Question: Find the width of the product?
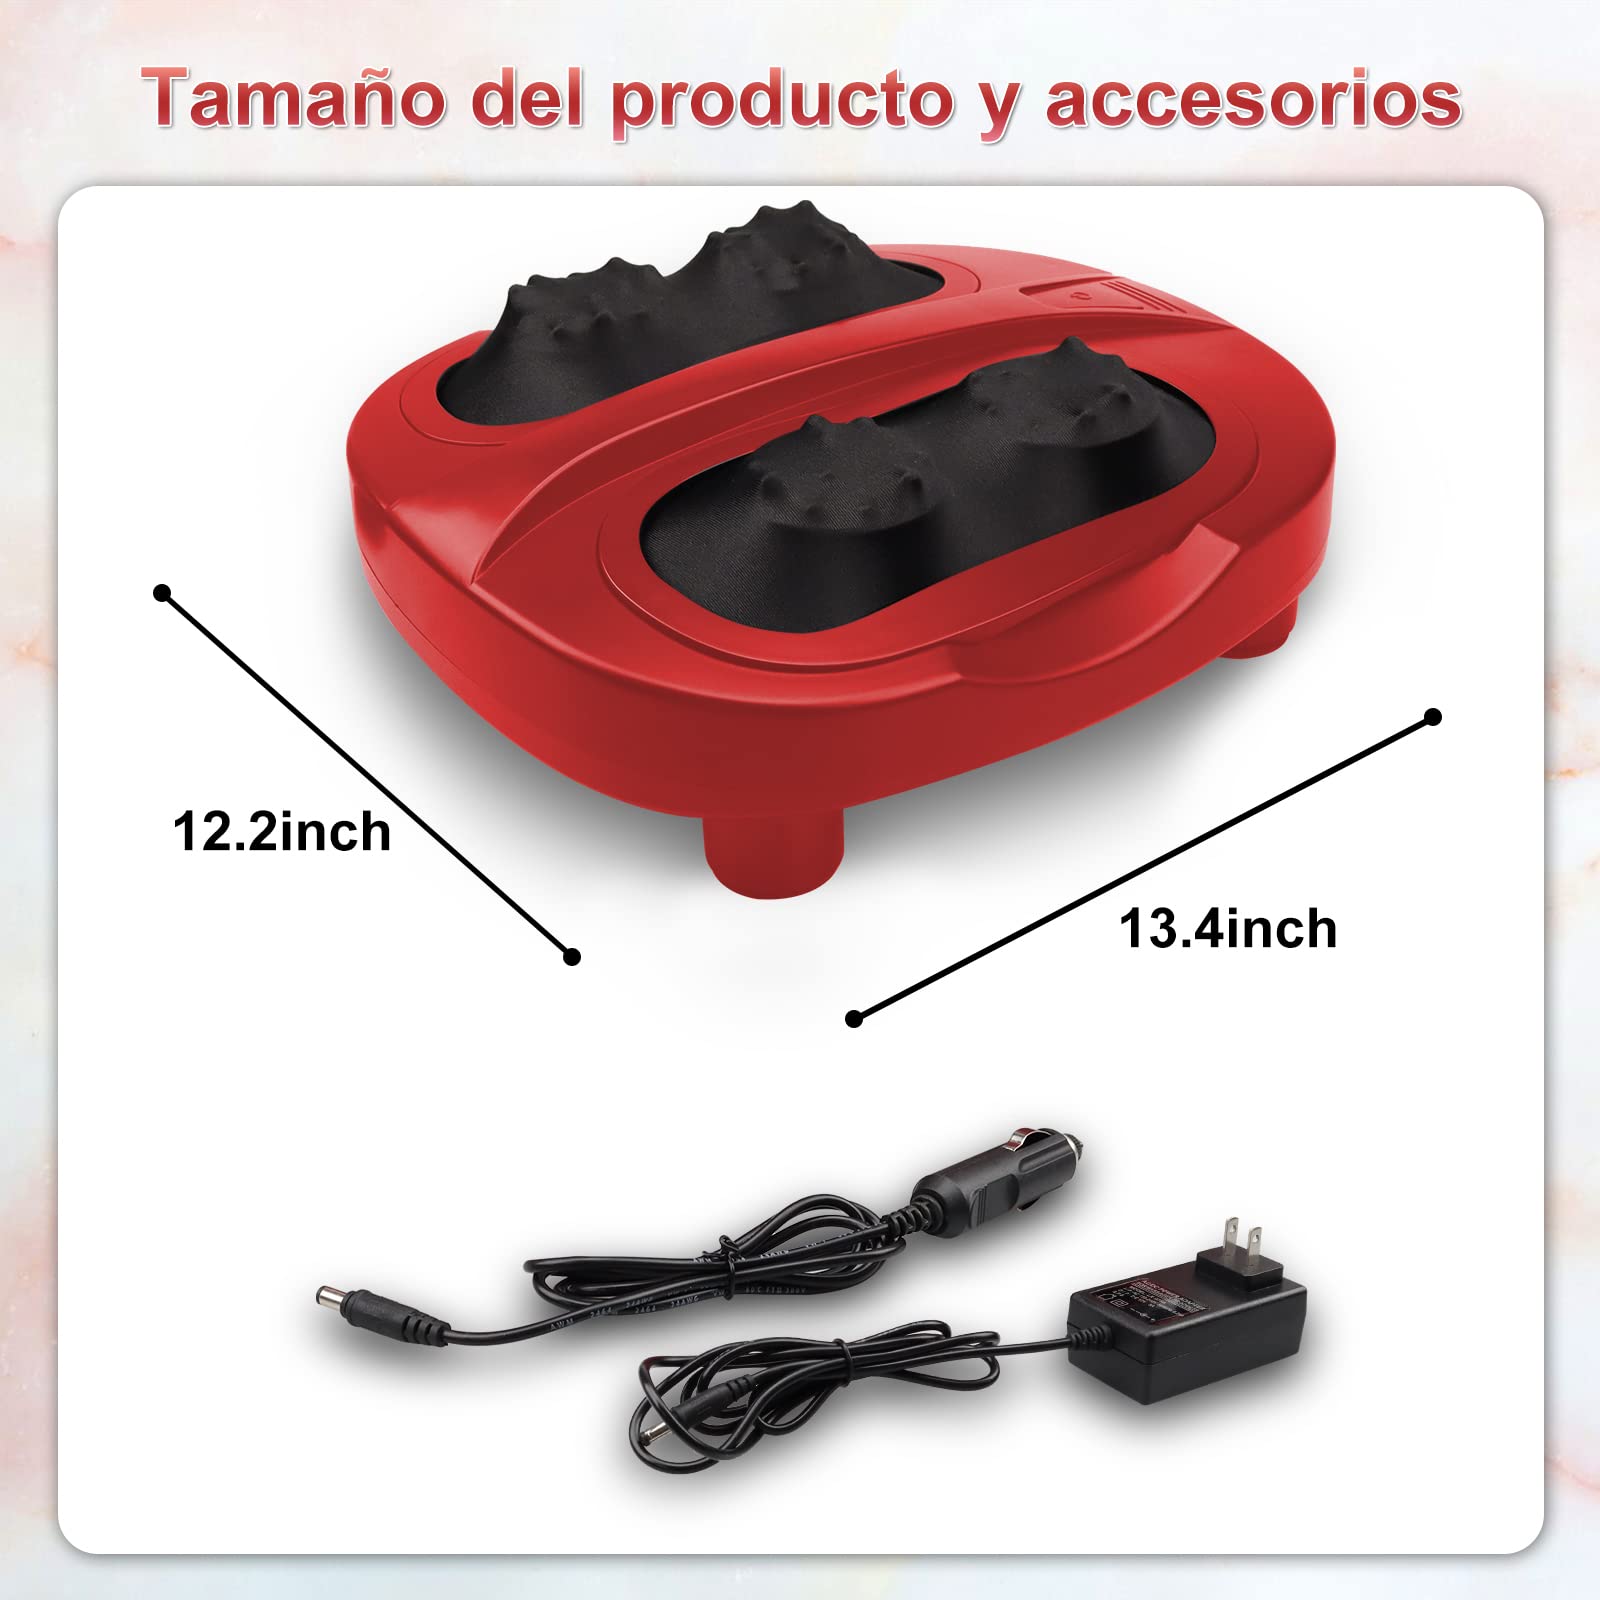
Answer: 12.2 inch